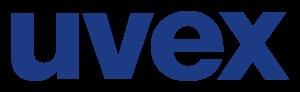
Uvex est une entreprise allemande qui est l'acronyme de UltraViolet EXcluded.